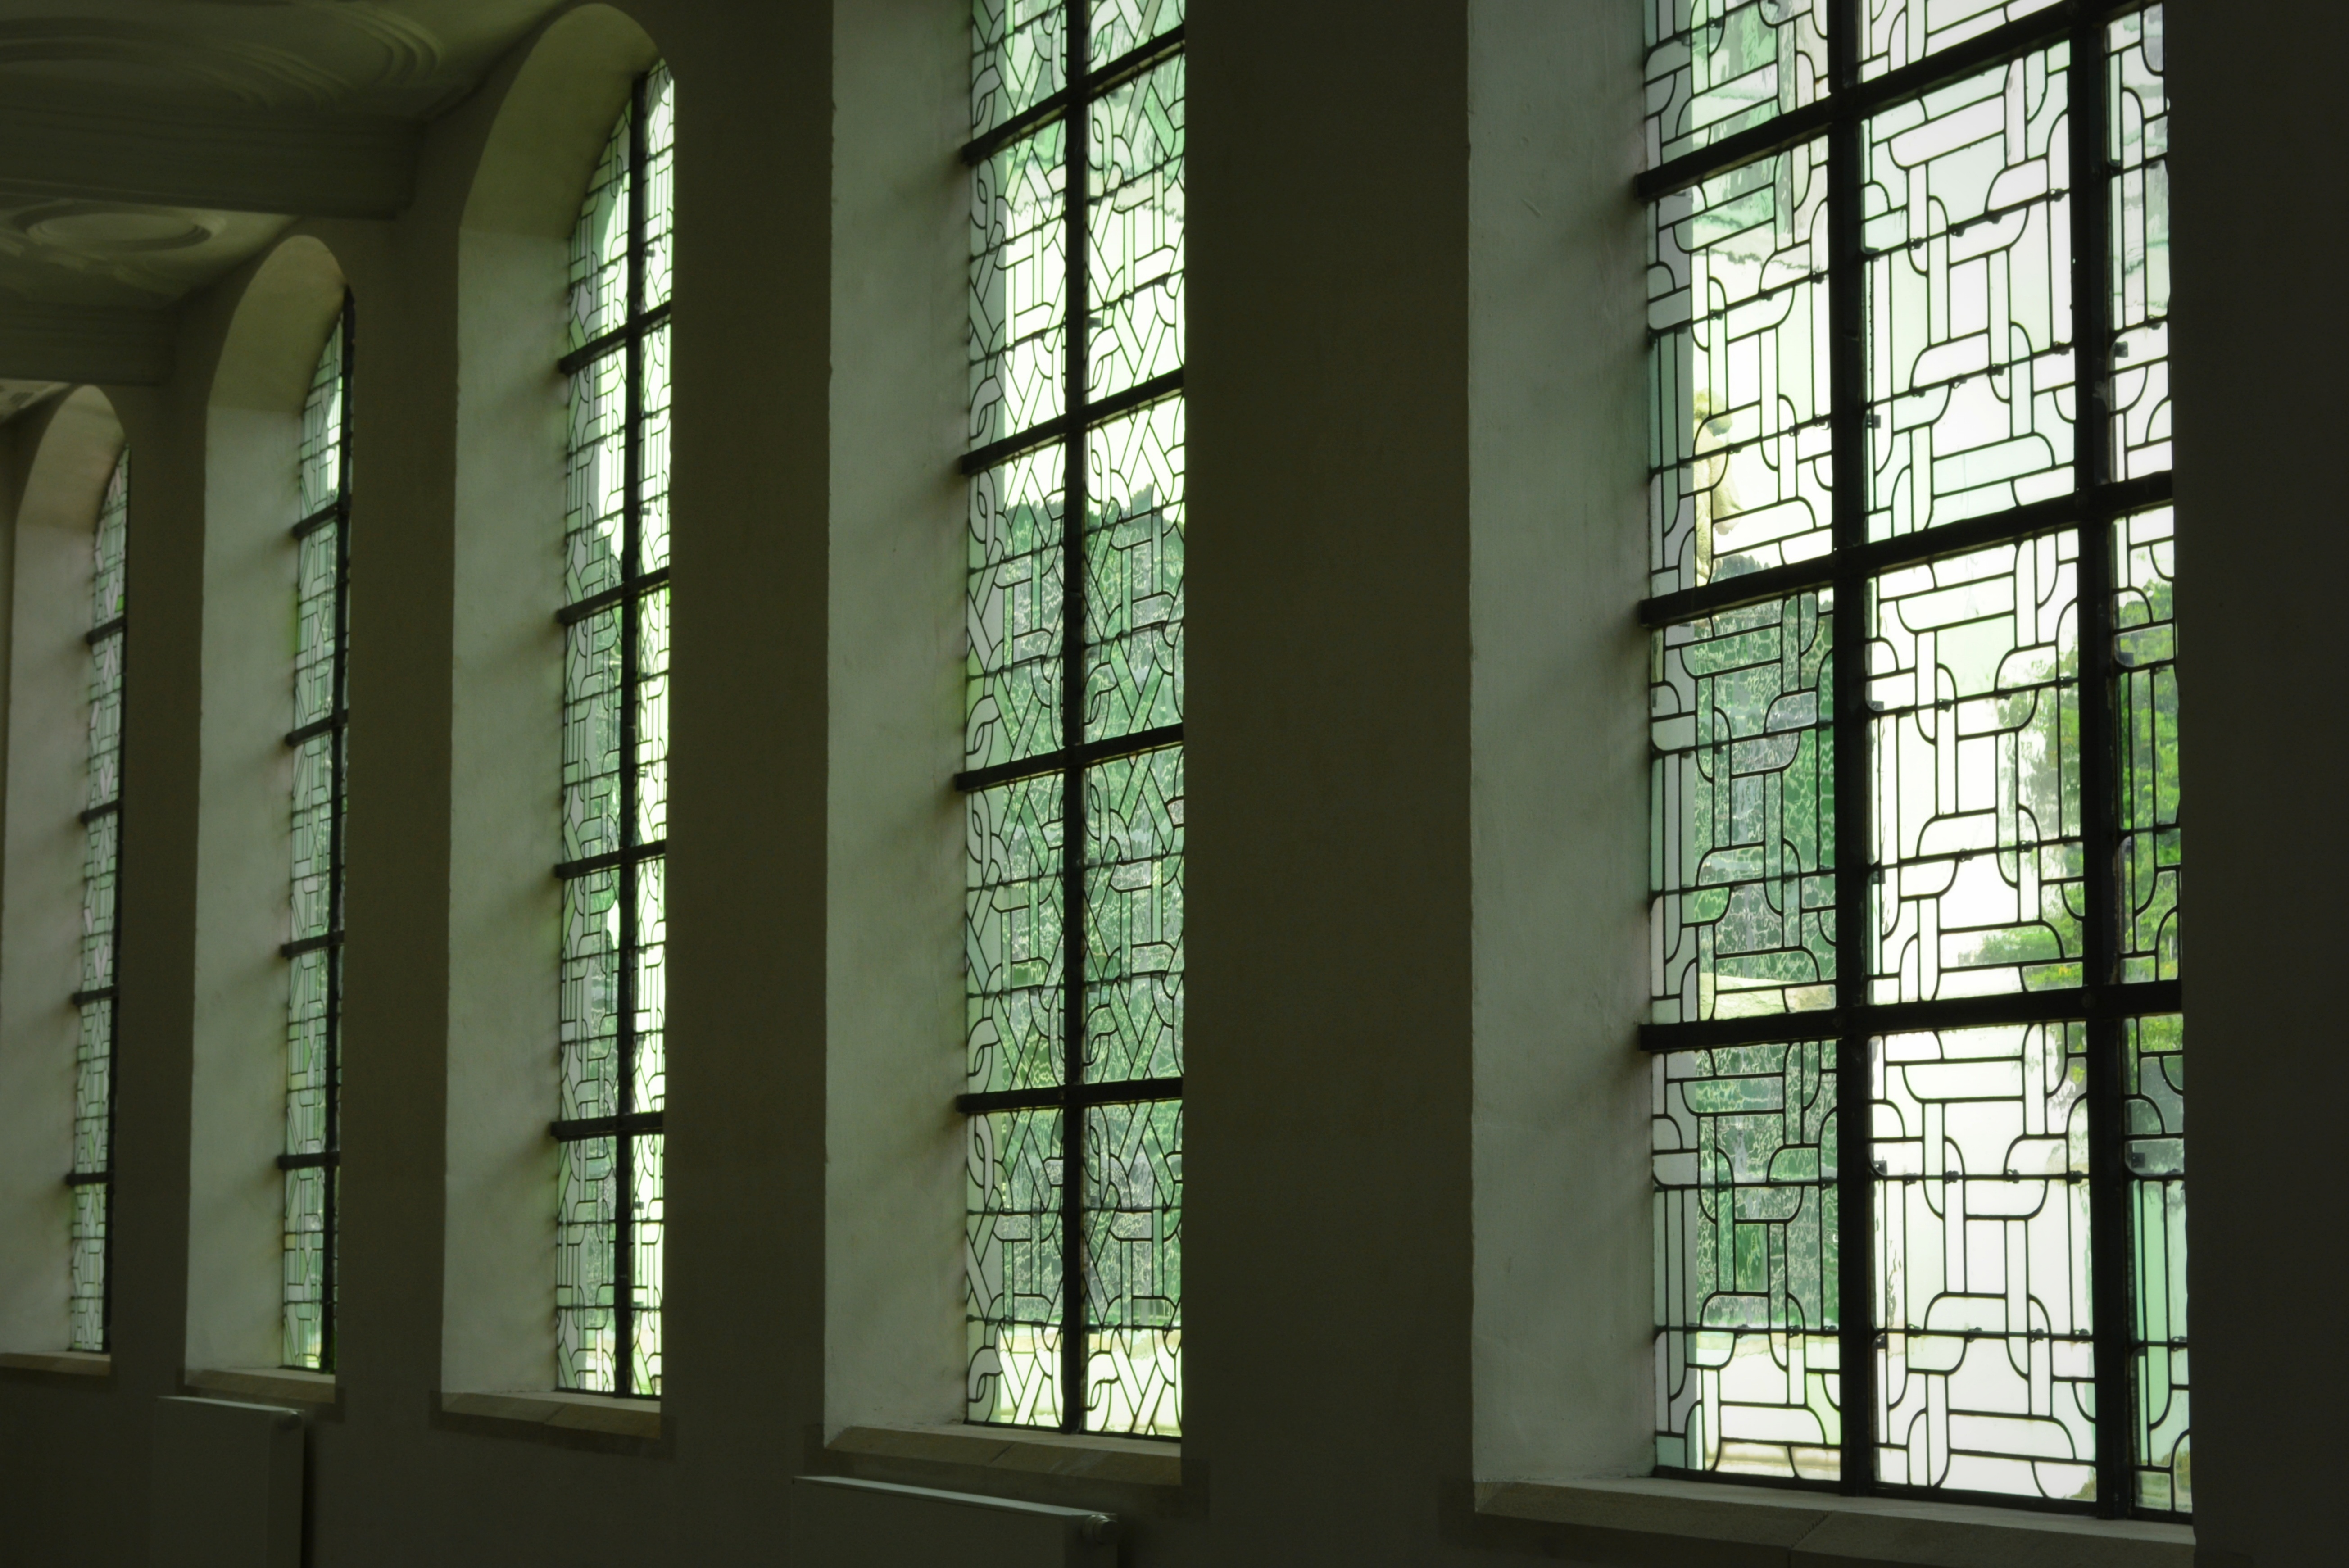
architecture, window, glass, building, wall, facade, material, interior design, symmetry, stained glass window, daylighting, window covering